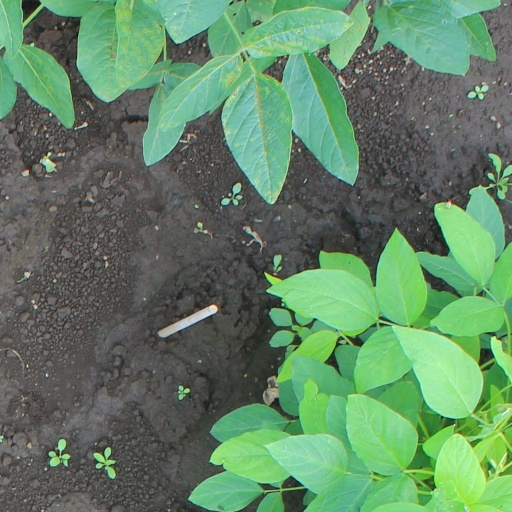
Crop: soybean